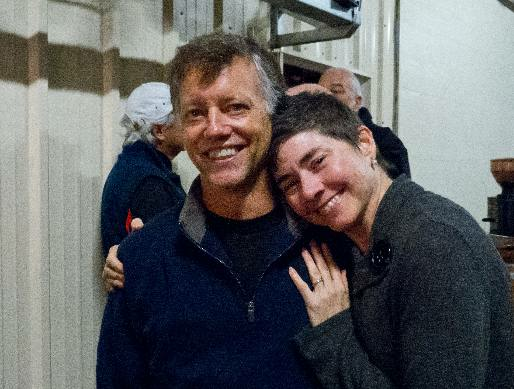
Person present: Yes